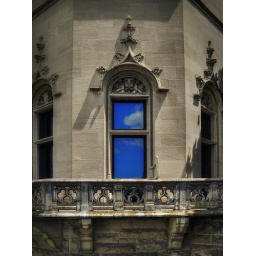
reflection of the sky in a window at the Biltmore Estate, Asheville, NC